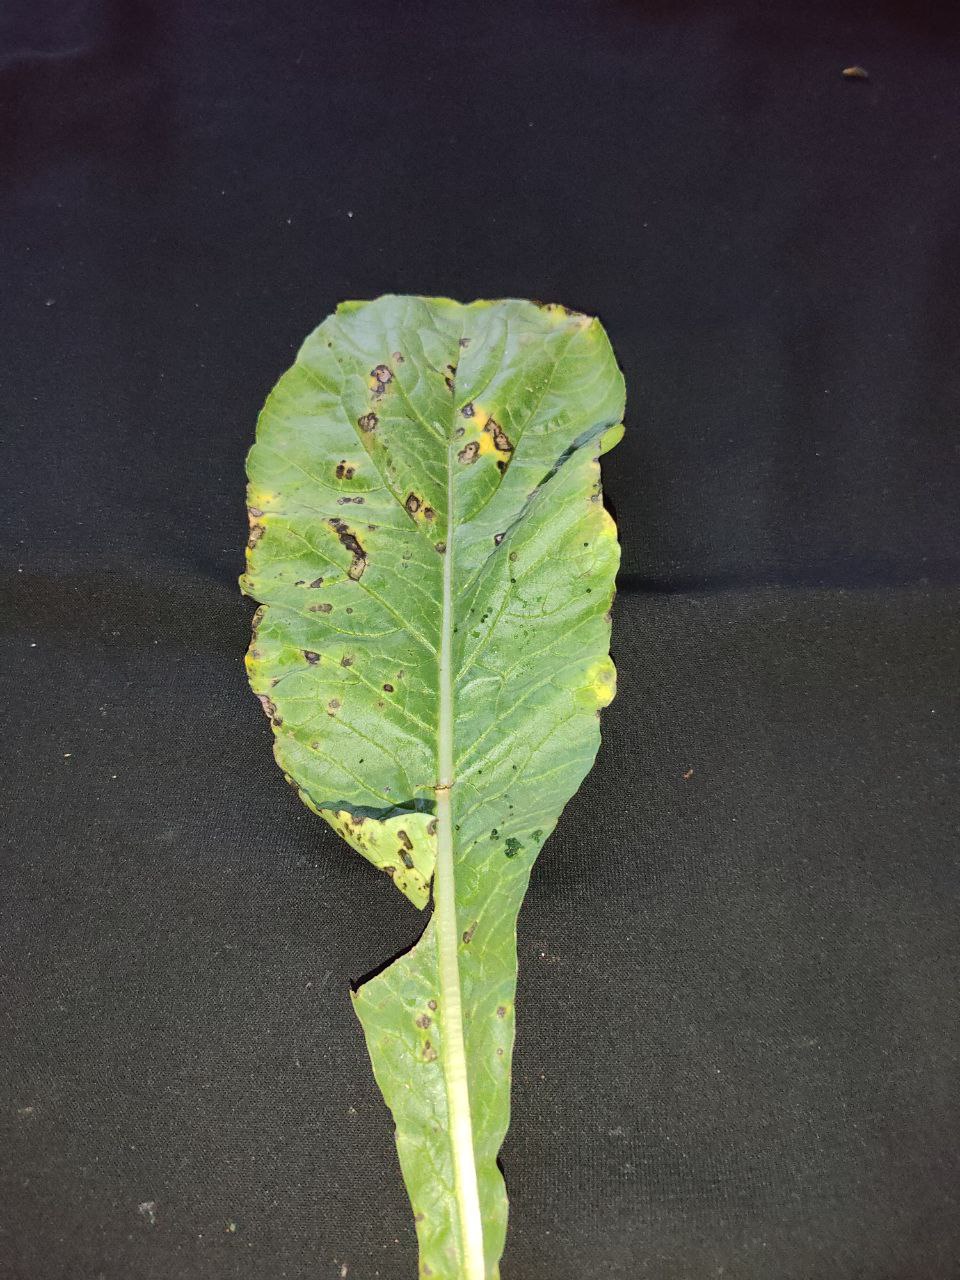
Label: Black leaf spot